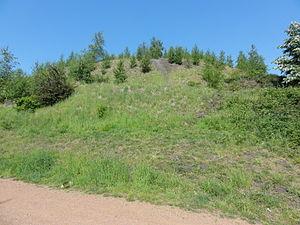
Terril n° 222 dit Saint Roch, Fosse Saint Roch ou n° 1 de la Compagnie des mines d'Azincourt, Monchecourt, Nord, Nord-Pas-de-Calais, France.
La fosse nᵒ 1 - 3 de la Compagnie des mines d'Azincourt est un ancien charbonnage du Bassin minier du Nord-Pas-de-Calais, situé à Monchecourt. La fosse Saint-Roch est commencée en 1858, à plusieurs kilomètres de trois autres fosses exploitées par la compagnie : Saint-Édouard, Sainte-Marie et Saint-Auguste. L'effondrement du puits Saint-Auguste en 1876, puis celui de la fosse Saint-Édouard six ans plus tard fait que la fosse Saint-Roch est la seule active de la compagnie en 1882. Une fosse nᵒ 2 pour l'aérage et la remonte des terres est ajoutée sur un autre carreau à Erchin en 1888. Des corons sont construits. Le puits de la fosse nᵒ 3 est commencé en 1908 au sud de la fosse nᵒ 1 et commence à produire en 1911. Cette dernière assure alors l'aérage. Des cités sont construites, ainsi qu'une église et une école. La fosse ferme en 1936, à la suite de la faillite de la compagnie, et les puits sont comblés. Bien après la fermeture de la fosse, les deux terrils coniques nᵒˢ 222 et 227 sont exploités. La cokerie a également survécu à la fosse.
Dans le bassin minier du Nord-Pas-de-Calais, 339 terrils sont recensés. En 1969, les Houillères leur ont attribué un numéro individuel, pour les référencer, et les exploiter. Ils sont numérotés d'ouest en est, du nᵒ 1 au 202. Une liste complémentaire a été créée dans les années 1970. Les sites y sont numérotés de 203 à 260, sans logique spécifique, chaque numéro ayant été attribué en fonction des sites susceptibles d'être exploités. Certains sites étant composés de plusieurs terrils annexes ou satellites, une lettre suit le numéro.